Sherif Sabri Pasha

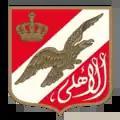
Al Ahly’s first logo designed by Sherif Sabri Pasha

On 30 September 1946, Sherif Sabri Pasha was asked to become Prime Minister and head a new cabinet. However, he never became premier and Ismail Sidqi Pasha remained Prime Minister until 9 December 1946.